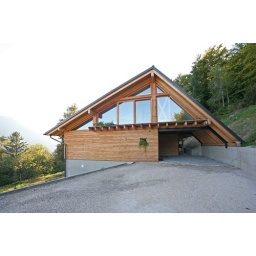
-ENG-A wooden house built by Barra&amp;amp;Barra.-ITA-Casa prefabbricata in bioedilizia costruita da Barra&amp;amp;Barra.